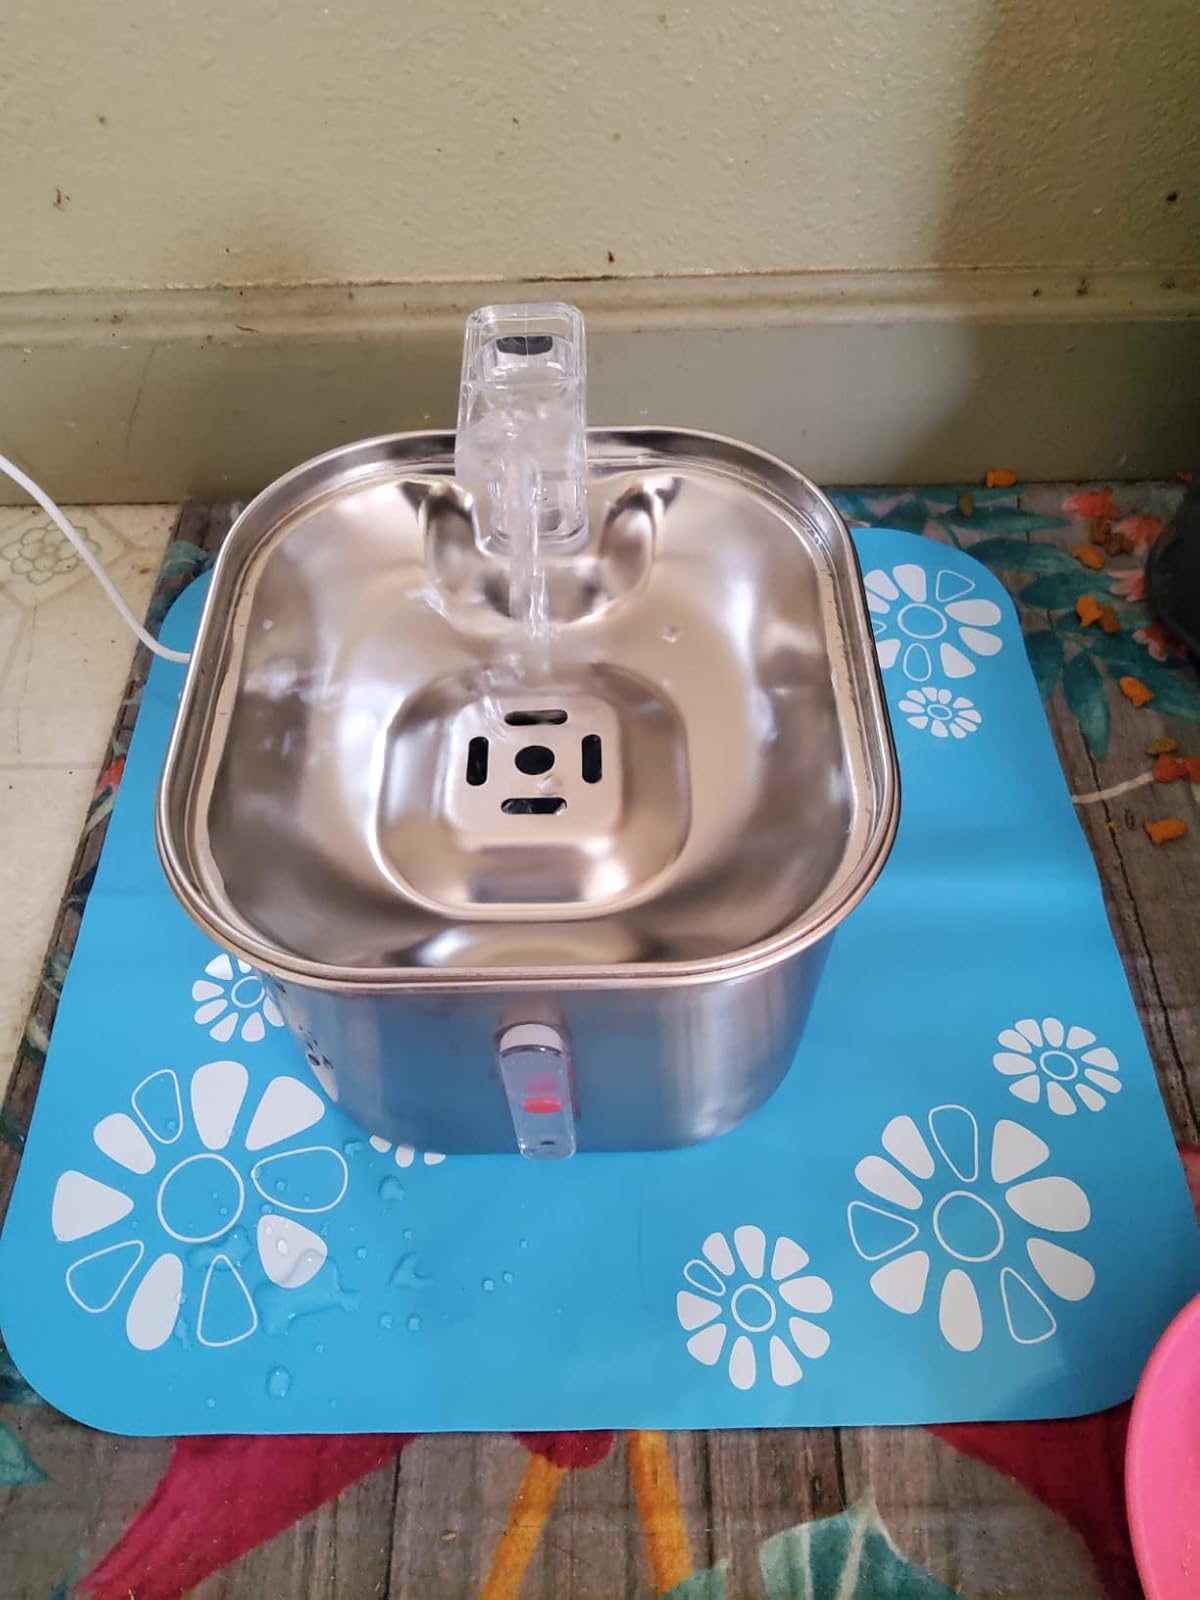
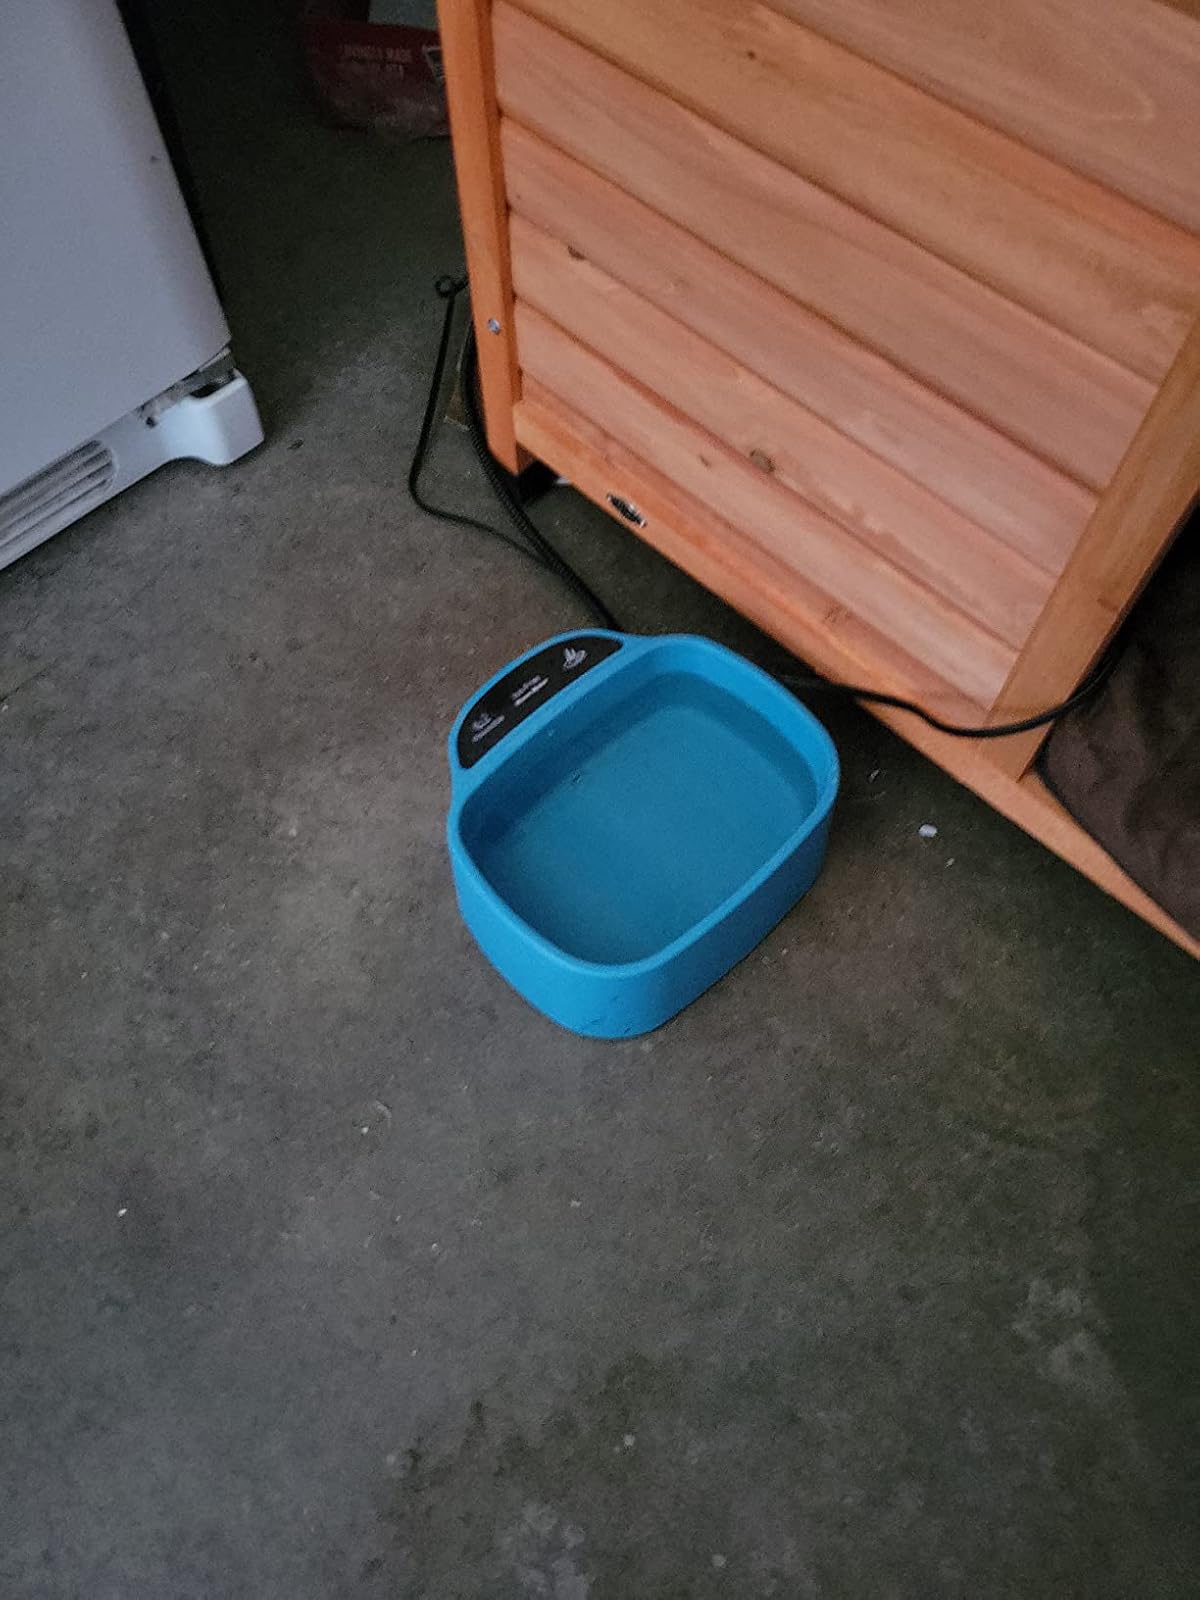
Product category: items_bowl
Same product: no